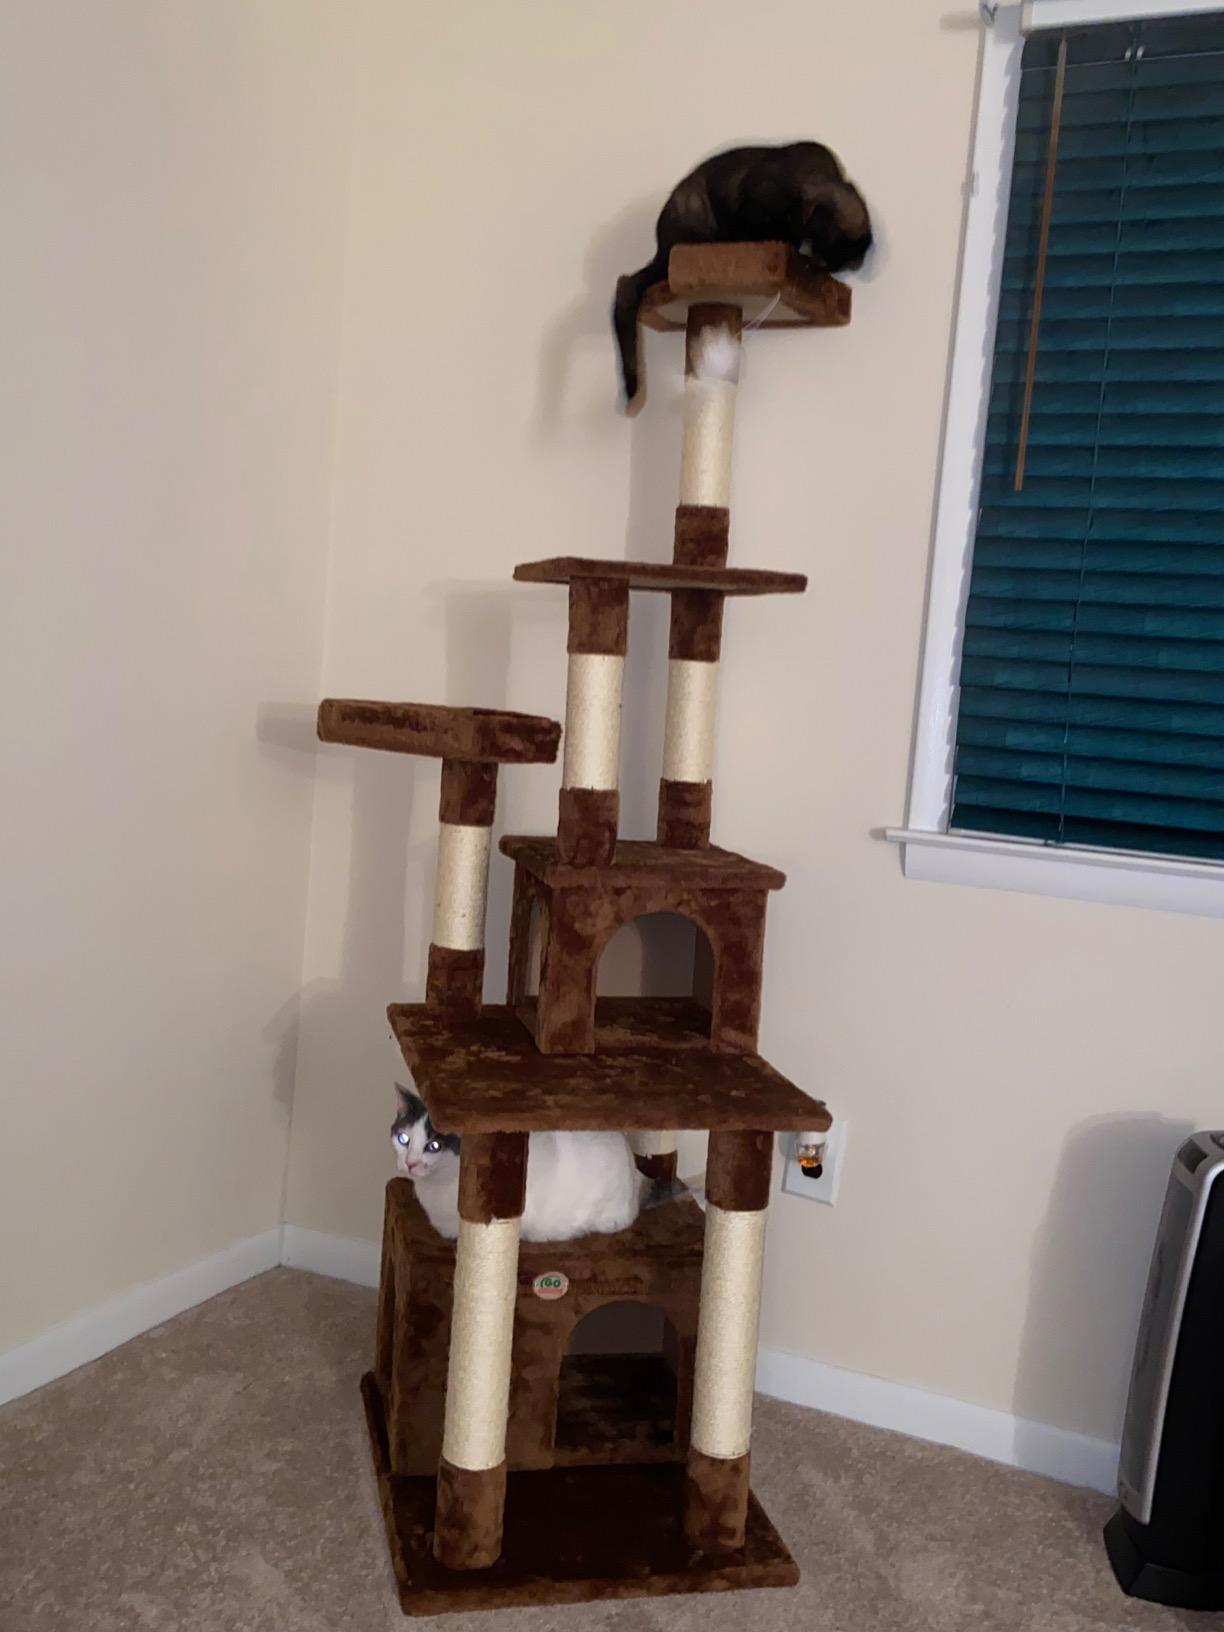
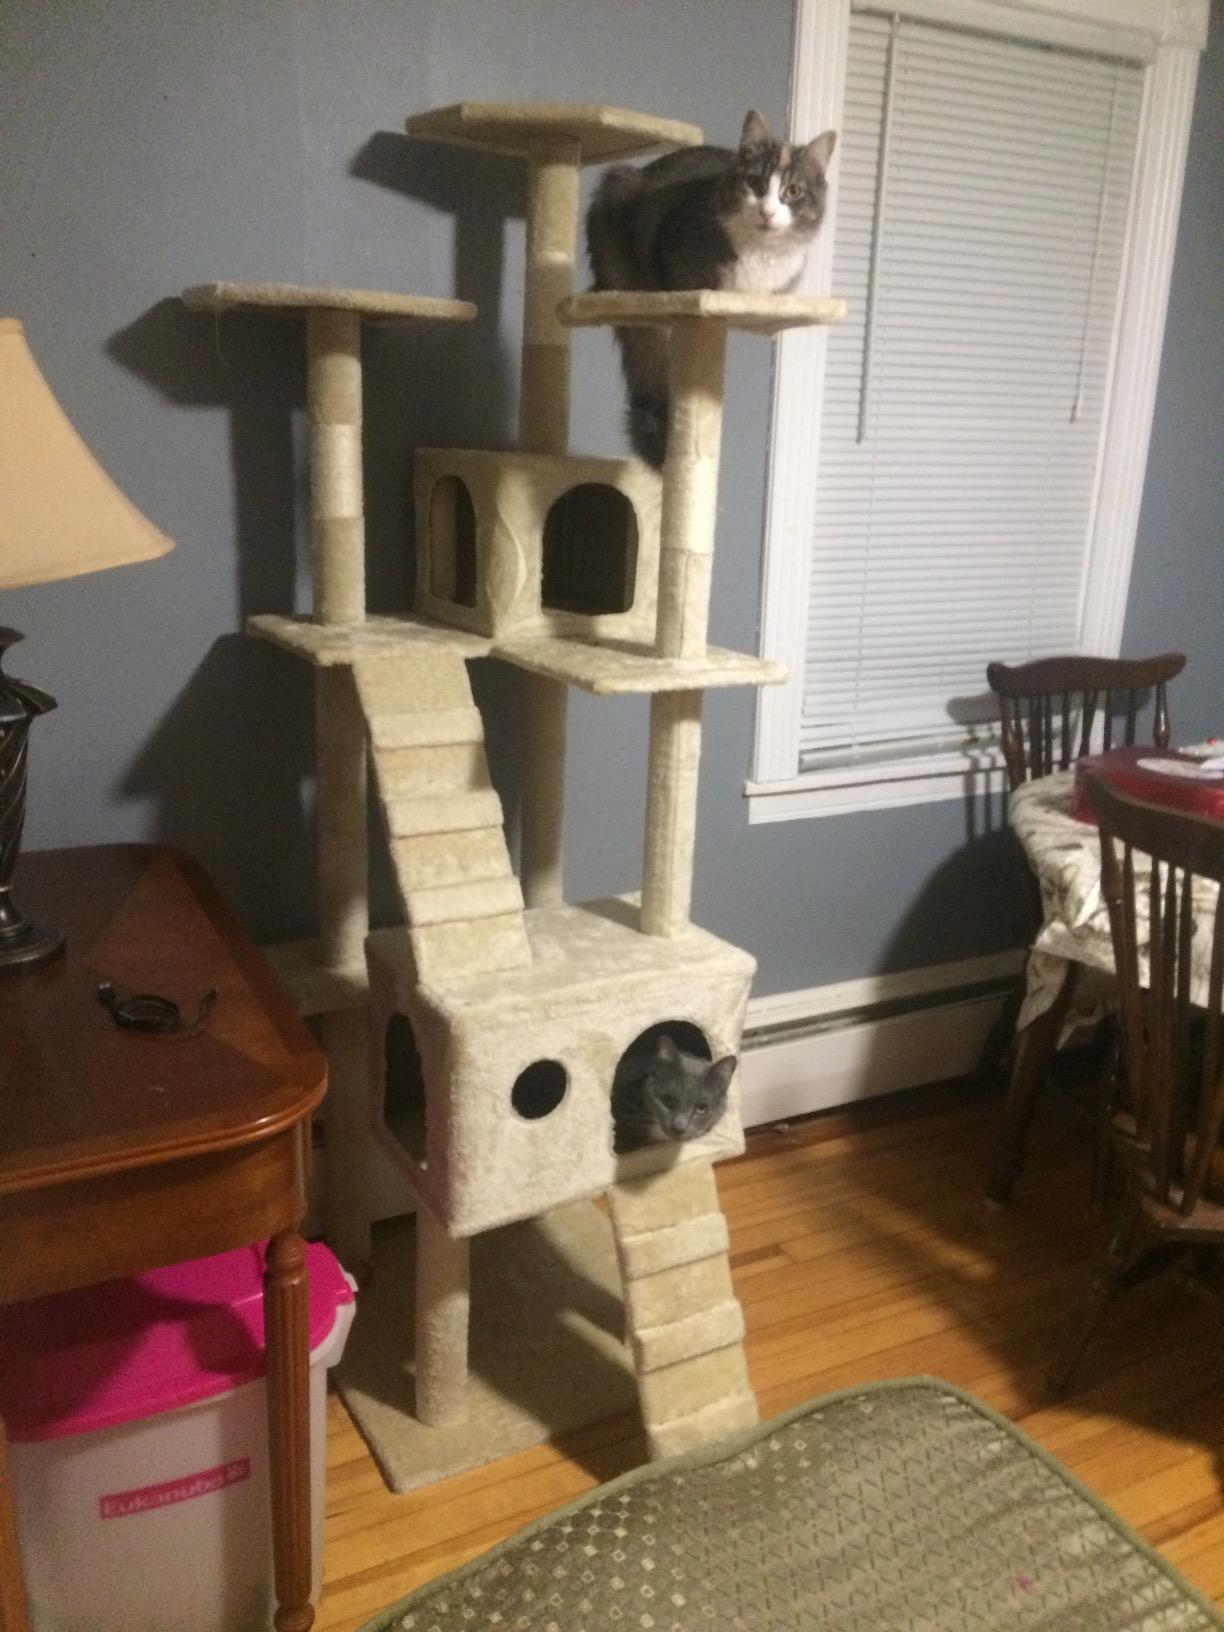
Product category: items_cat tree
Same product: no